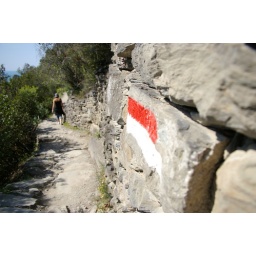
Somewhat less scary coastal path + path marker with very brave adventurer wearing cute purple hat in background. (photo: te)